Charlbury railway station

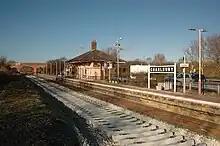
Charlbury station on 9 January 2011, showing concrete sleepers newly laid for the restoration of double track and platform 2

The Oxford, Worcester and Wolverhampton Railway opened the station in 1853. It is notable for the original station building, a wooden chalet-type structure in the Italianate architectural style of Isambard Kingdom Brunel; together with the early station nameboard this is a Grade II listed building restored in 1979. Until 1970 the station had a goods shed, a 30 cwt crane and a 34-lever signal box. The signal box was demolished when the line through the station was singled on 29 November 1971.